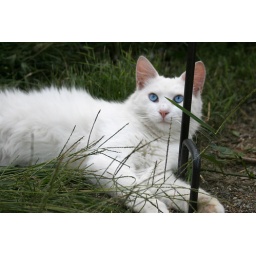
my kitty relaxing in the grass. love the blue eyes.